Archaeological ethics

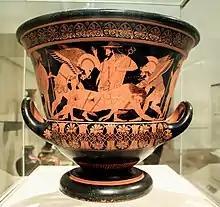
The Euphronios Krater was returned to Italy in 2008. It was purchased by the Metropolitan Museum of Art in 1972, who later found out it had been illegally obtained.

Many archaeologists in the West today are employees of national governments or are privately employed instruments of government-derived archaeology legislation. In all cases this legislation is a compromise to some degree or another between the interests of the archaeological remains and the interests of economic development.